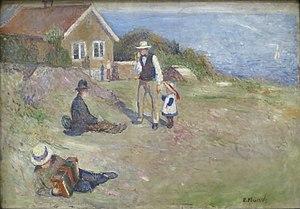
La liste des tableaux d'Edvard Munch recense les 1 789 tableaux connus du peintre norvégien Edvard Munch ; elle est établie selon le catalogue raisonné de Gerd Woll, publié en 2008. Les numéros et les titres anglais sont ceux du catalogue raisonné. Le titre français est indiqué lorsqu'il est connu.